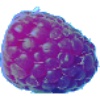
Label: Raspberry 1